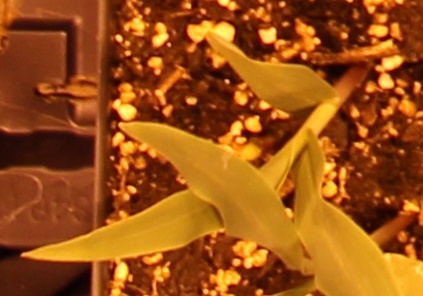
Label: Corn